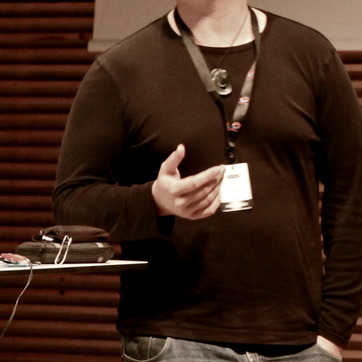
Material: skin